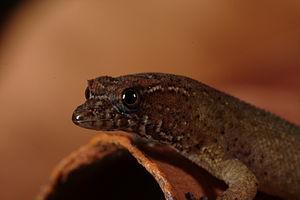
Sphaerodactylus parthenopion est une espèce de gecko connue pour être l'un des plus petits vertébrés terrestres. On le rencontre exclusivement sur trois îles des îles Vierges britanniques : Virgin Gorda, Tortola, et Mosquito Island. Il a été découvert en 1964 et semble être fortement apparenté à Sphaerodactylus nicholsi, une espèce du genre Sphaerodactylus de l’île voisine de Porto Rico. Il partage son aire de répartition avec Sphaerodactylus macrolepis, que l’on trouve dans les litières de feuilles. Sphaerodactylus parthenopion vit lui sur les coteaux secs, où il recherche cependant des microhabitats humides, notamment sous les rochers. Il est en effet mal adapté pour supporter de fortes déshydratations du fait de sa petite taille.